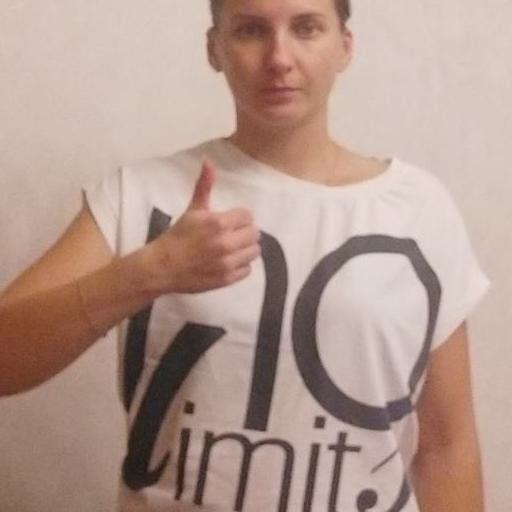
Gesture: like